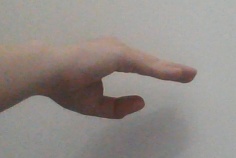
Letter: jeem